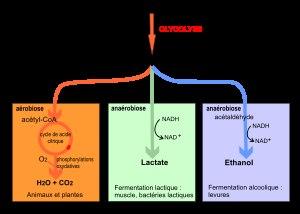
La glycolyse ou voie d'Embden-Meyerhof-Parnas est une voie métabolique d'assimilation du glucose et de production d'énergie. Elle se déroule dans le hyaloplasme de la cellule. Comme son nom l'indique elle nécessite du glucose et permet de produire du pyruvate. Ce dernier peut soit entrer dans le cycle de Krebs, qui se déroule dans la mitochondrie des eucaryotes ou le cytoplasme des bactéries en aérobiose, soit être métabolisé par fermentation en anaérobiose, pour produire par exemple du lactate ou de l'éthanol.